Circles of Sustainability

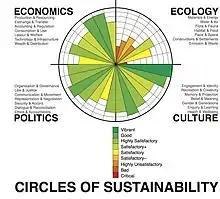
Circles of Sustainability

Circles of Sustainability is a method for understanding and assessing sustainability, and for project management directed towards socially sustainable outcomes. It is intended to handle 'seemingly intractable problems' such as outlined in sustainable development debates. The method is mostly used for cities and urban settlements.